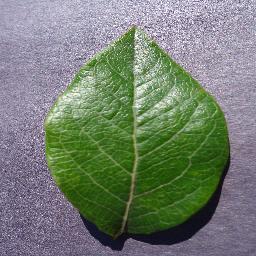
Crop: blueberry
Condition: healthy